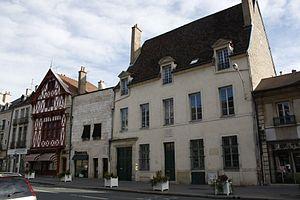
La maison de Louis-Bernard Guyton de Morveau, place Bossuet à Dijon (Côte-d'Or, Bourgogne, France).
Louis-Bernard Guyton de Morveau, puis Guyton-Morveau né à Dijon le 4 janvier 1737 et mort à Paris le 2 janvier 1816, est un chimiste, jurisconsulte et homme politique français.